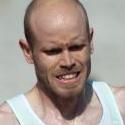
Age: 30